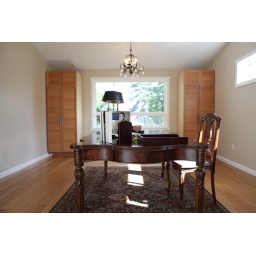
An office in a house I had a job for in 2010